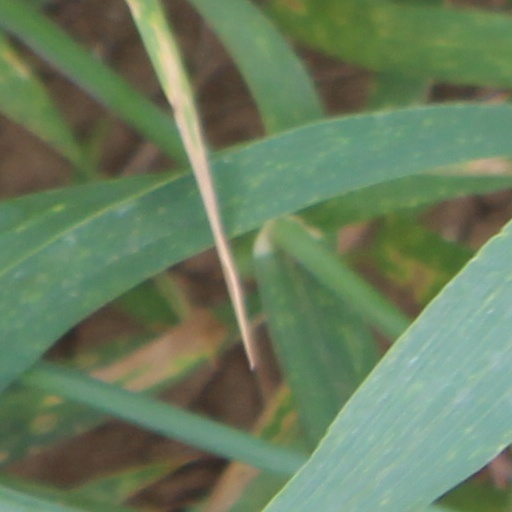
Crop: wheat